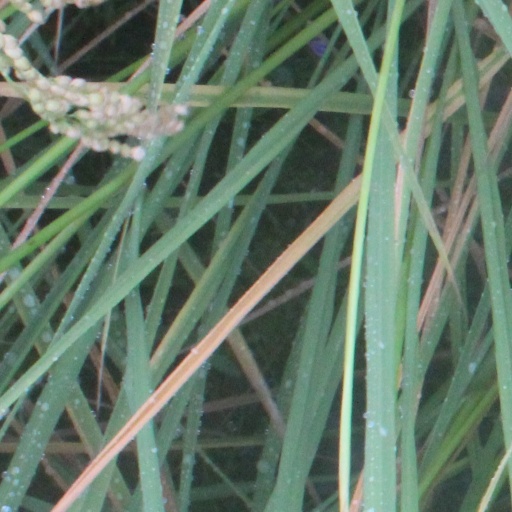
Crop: rice